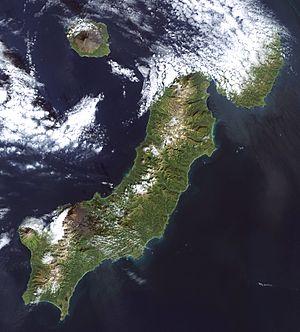
L'île Atlassov est une île volcanique, la plus septentrional des îles Kouriles, dans l'oblast de Sakhaline, à l'est Russie. L'île figure parfois sous les noms d'Ouïakhoujatch, d'Oyakoba et d'Alaïd.
Paramouchir est une île russe de l'archipel des Kouriles située dans l'océan Pacifique entre la presqu'île de Kamtchatka et le Japon. Sur le plan administratif, elle fait partie, comme le reste de l'archipel, de l'oblast de Sakhaline. Elle compte 2 500 habitants.